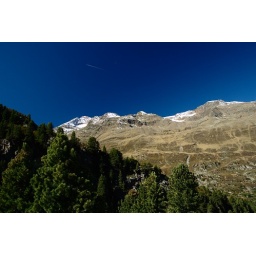
a nice view on a nice day. the clear blue sky was only disturbed by some planes passing overhead.